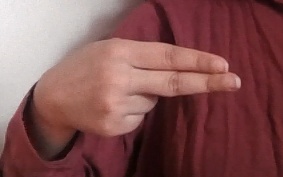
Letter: ain